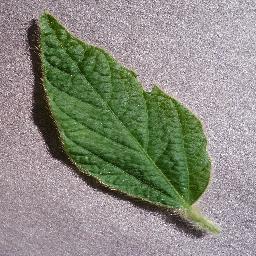
Label: Soybean___healthy